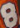
Number: 8